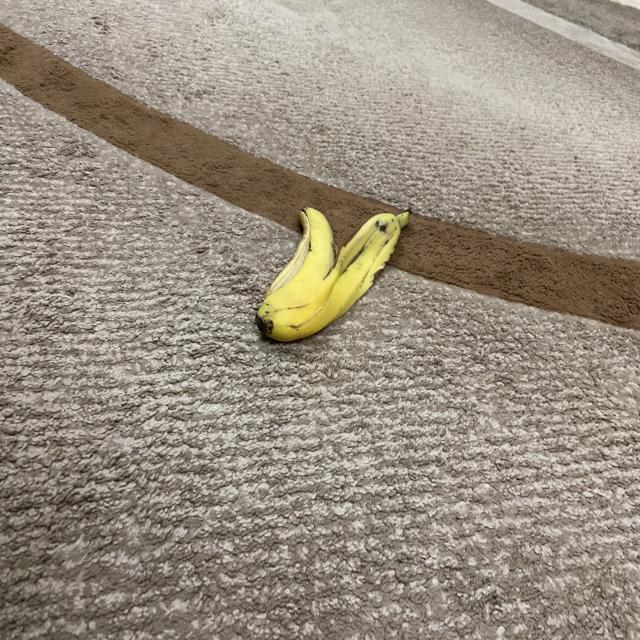
Label: bananas